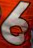
Number: 6